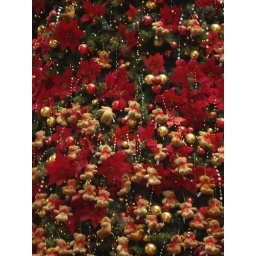
cute bears in a Christmas Tree....^_^